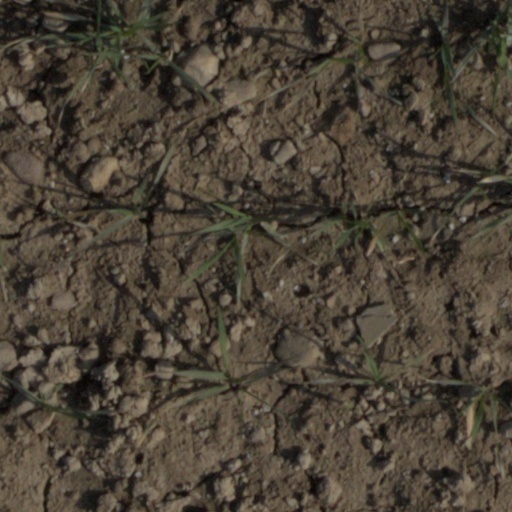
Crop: wheat